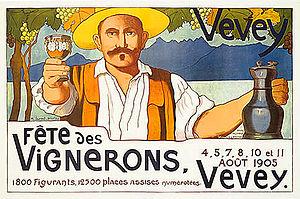
Fête des vignerons de Vevey
Un musée de la vigne et du vin a pour but d'exposer au public tout ce qui a eu trait à la viticulture et à la vinification. Ces musées sont présents dans les cinq continents. On distingue d'une part ceux qui exposent uniquement les objets de la préhistoire ou de l'antiquité consacrés à l'élaboration des premiers vins ou des vins antiques. Depuis les années 1950, une seconde sorte de musée s'est développée. Ces musées se sont multipliés dans de nombreuses localités ayant eu une fonction viti-vinicole avant le phylloxéra ou qui ont réussi à la préserver. Ils se sont tournés vers l'exposition et la mise en valeur du matériel de vinification de l'époque, le plus souvent en y ajoutant des outils vignerons et les premiers appareils de traitement de la vigne. Ces expositions couvrent dans leur majorité une période entre le XVIIIᵉ siècle et le XXᵉ siècle.
Vevey est une ville et une commune suisse du canton de Vaud située sur la rive nord du lac Léman. Sixième commune du canton par sa population, elle est le chef-lieu du district de la Riviera-Pays-d'Enhaut. Au 31 décembre 2018, la commune de Vevey compte 19 904 habitants.
La Fête des Vignerons est une fête traditionnelle qui a lieu une fois par génération à Vevey, en Suisse.